Geological shoulder

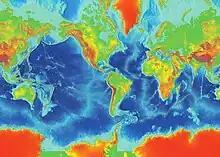
Major geological shoulders on Earth's surface (NOAA).

These examples highlight the global distribution of geological shoulders and their association with major tectonic features.